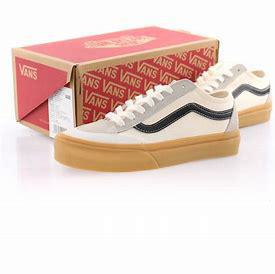
Brand: Vans
Model: Style 36 Decon Sf Skate